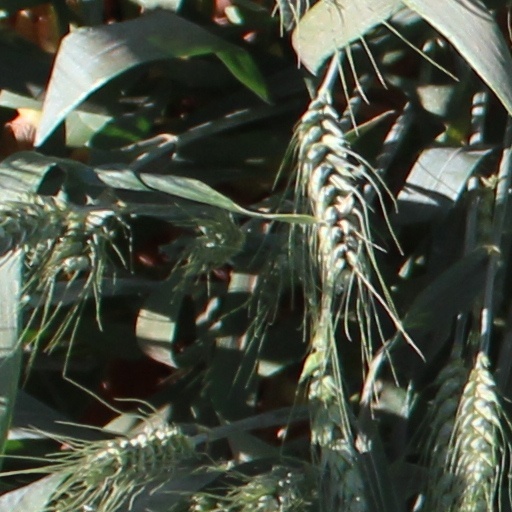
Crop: wheat